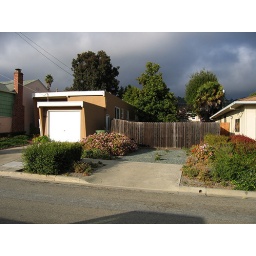
houses against foggy sky